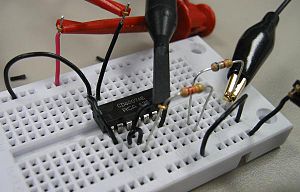
4000-serien
CD4007 på en eksperimentalplade.
4000-serien er en familie af industri standard integrerede kredsløb som implementerer forskellige typer af logiske funktioner ved at anvende CMOS-teknologi - og som stadig anvendes i dag.